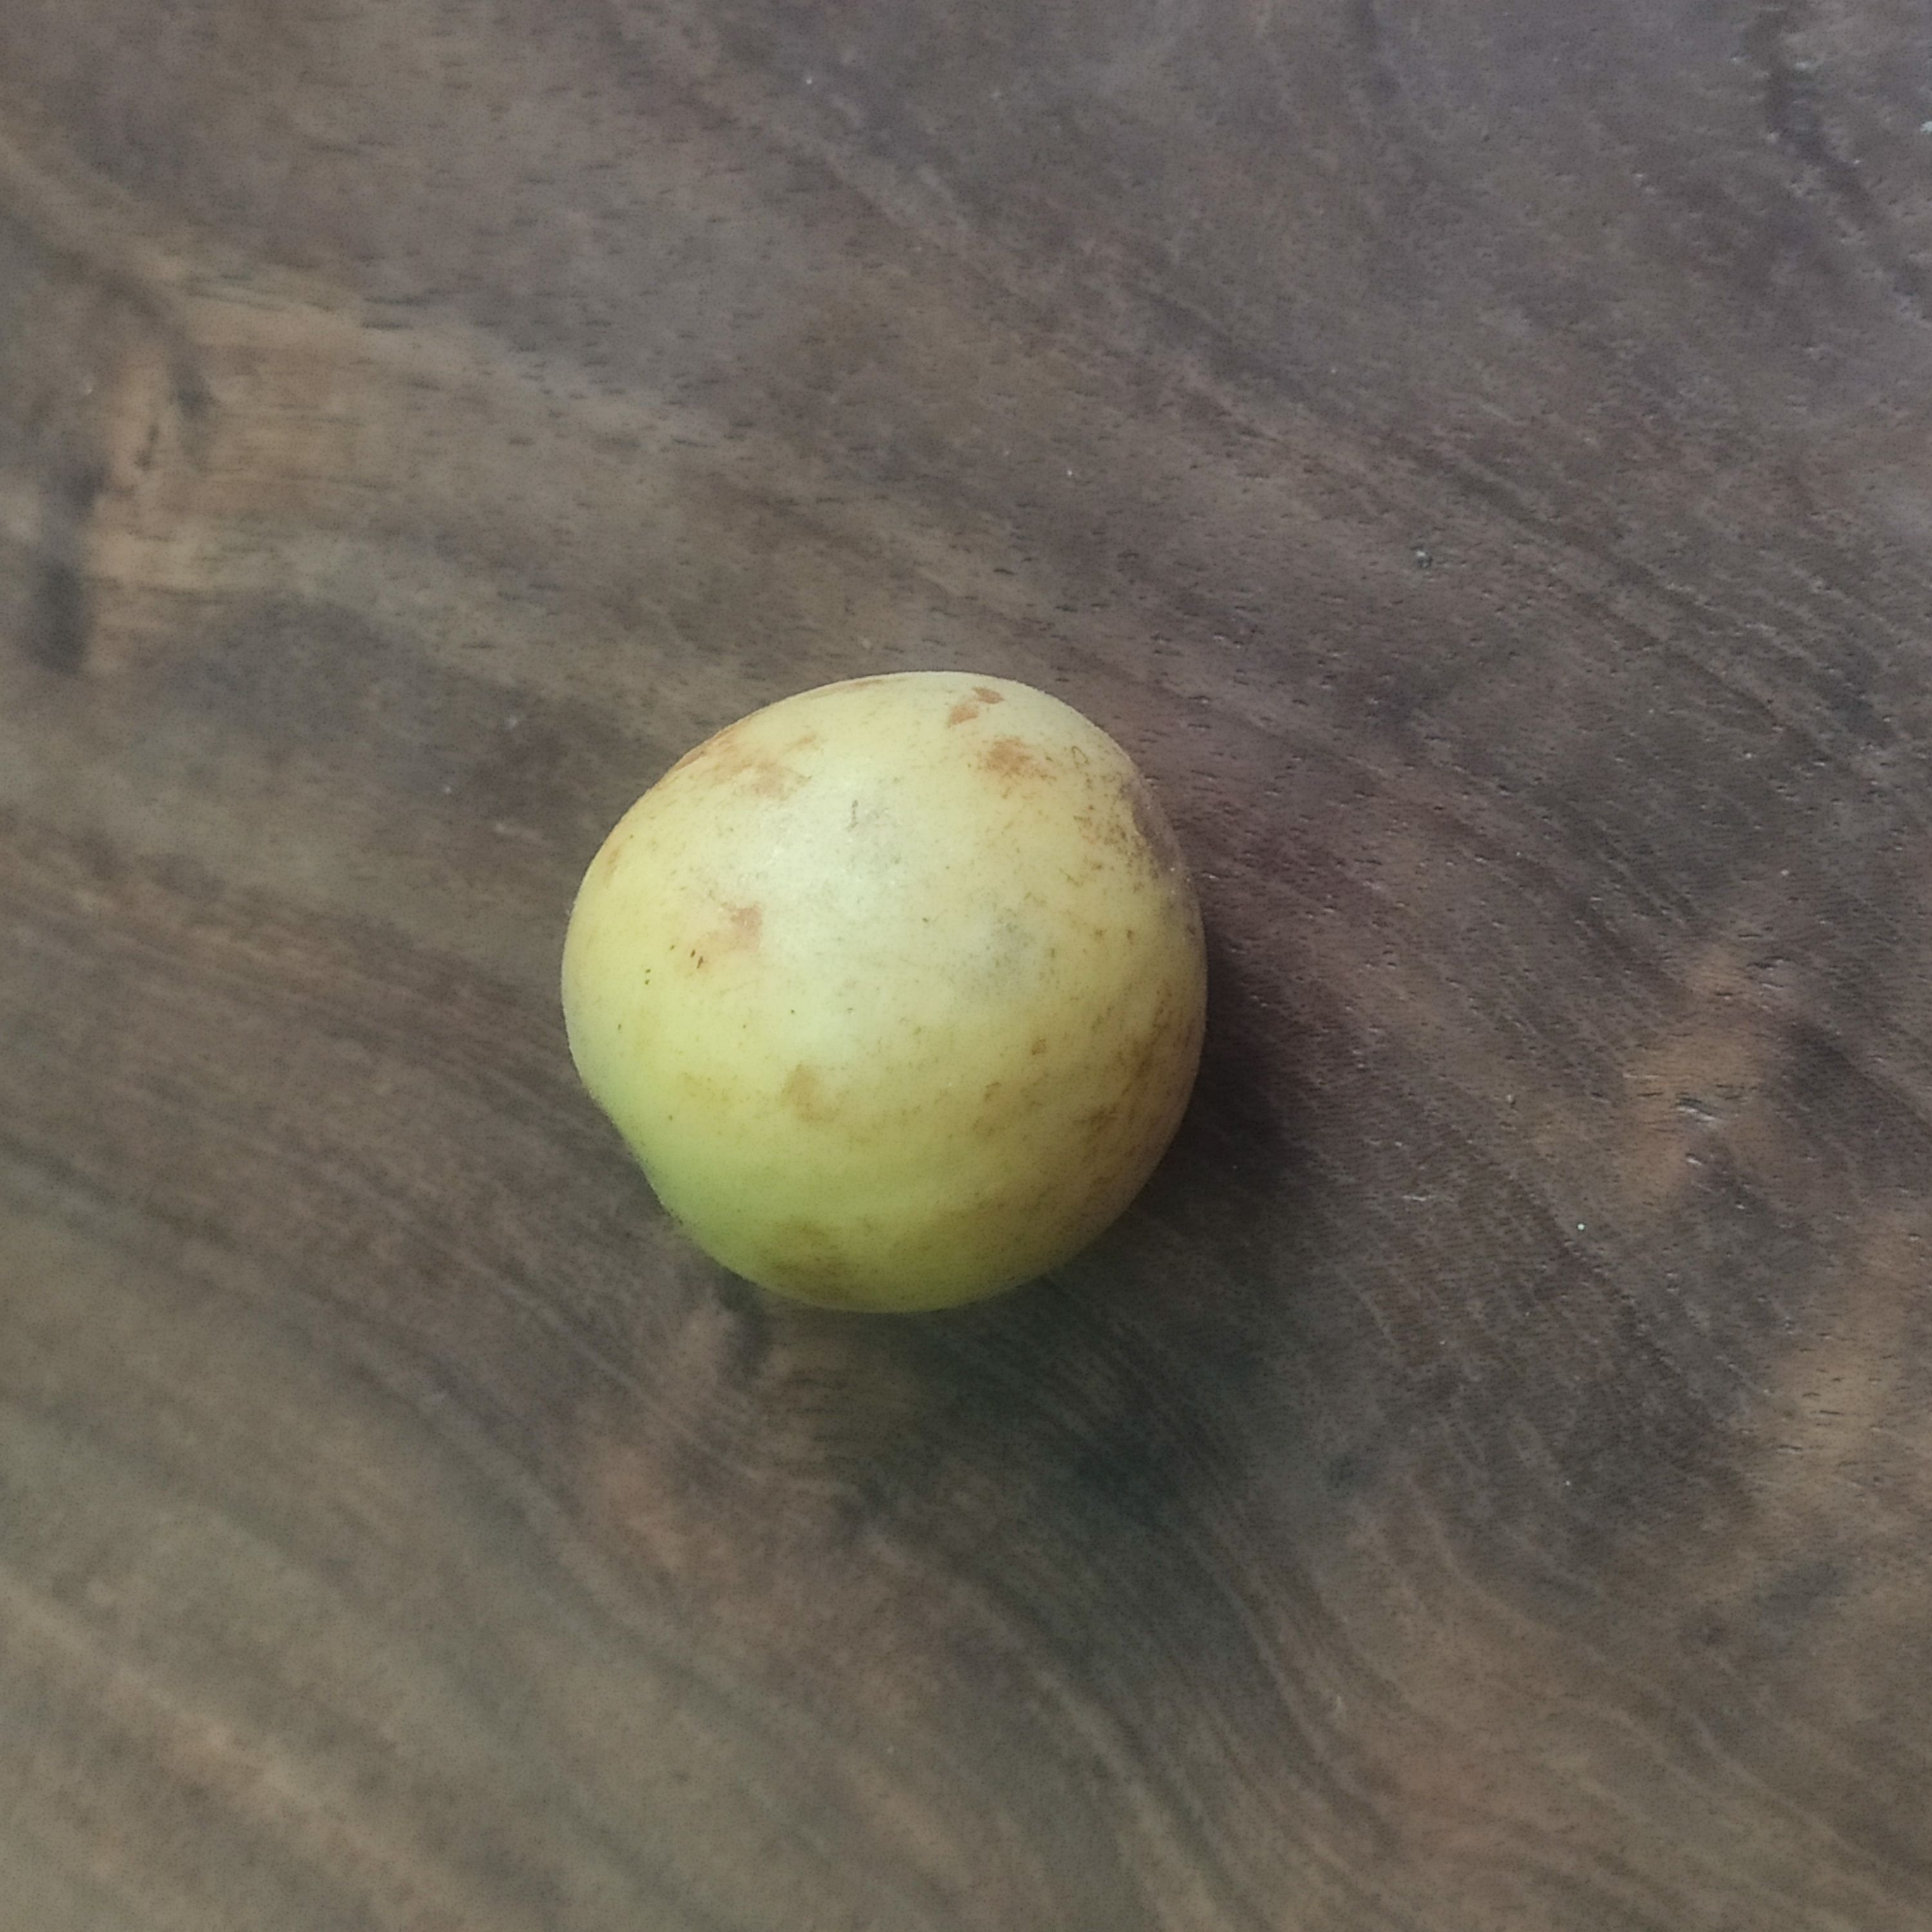
Fruit: burmese-grape
Grade: 1st-grade